Somerset Levels

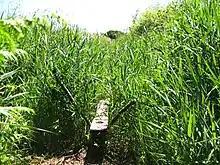
A replica of the Sweet Track

The Levels were frequently flooded by the sea during high tides, a problem that was not resolved until the sea defences were enhanced in the early 20th century. In addition, the problems of high fresh water floods are aggravated by the unrestricted entry of the tide along the Parrett, which is the only river in the Levels and Moors that does not have a clyse on it. Discussions on whether a clyse is needed for the Parrett and whether it should be sited at Bridgwater or nearer the mouth of the river date back to 1939, at the start of World War II, and have not been resolved.